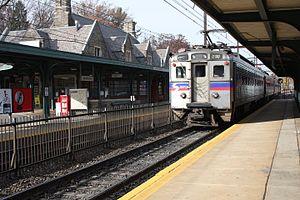
Jenkintown est un arrondissement du comté de Montgomery, en Pennsylvanie, à environ 10 miles au nord de Center City Philadelphia. «Jenkintown» est également utilisé pour décrire un certain nombre de quartiers entourant l'arrondissement, qui sont également connus sous des noms tels que Meadowbrook, Rydal, Crosswicks, Fox Chase Manor, Jenkintown Manor, Noble et Switchville. Bien que le bureau de poste fournisse du courrier adressé à "Jenkintown" dans ces régions, il ne fait pas partie de l'entité politique de Jenkintown; ils se trouvent dans Abington Township. Jenkintown est entourée par Abington Township au nord, à l'ouest et à l'est et borde Cheltenham Township au sud.